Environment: real
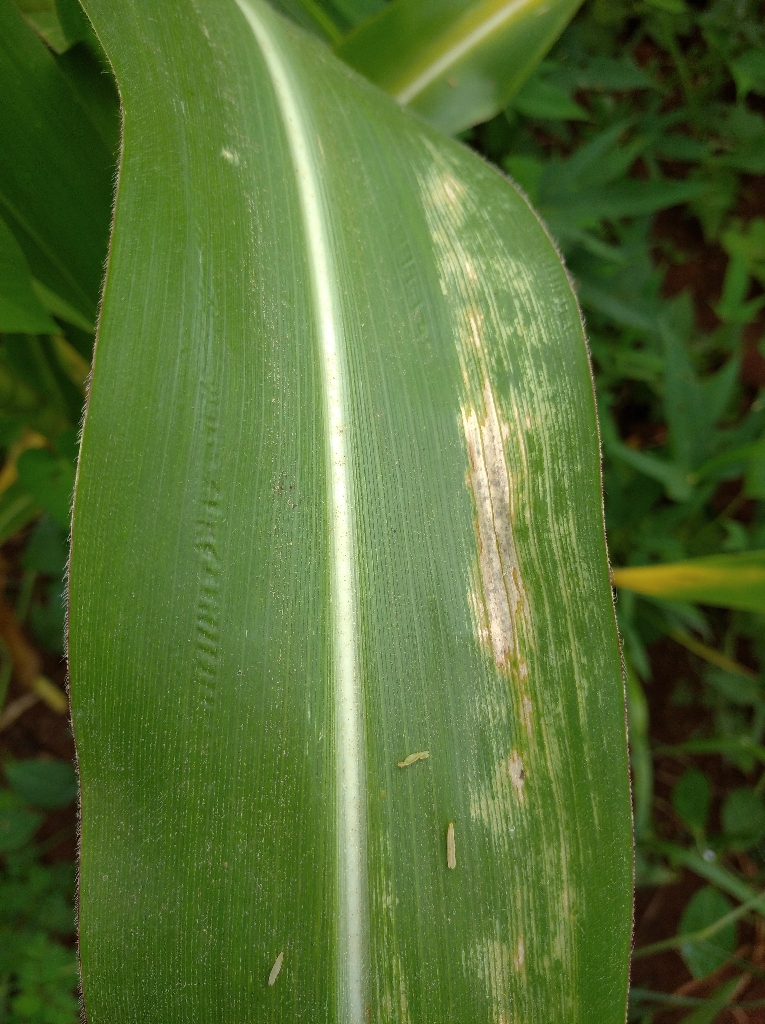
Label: northern_corn_leaf_blight